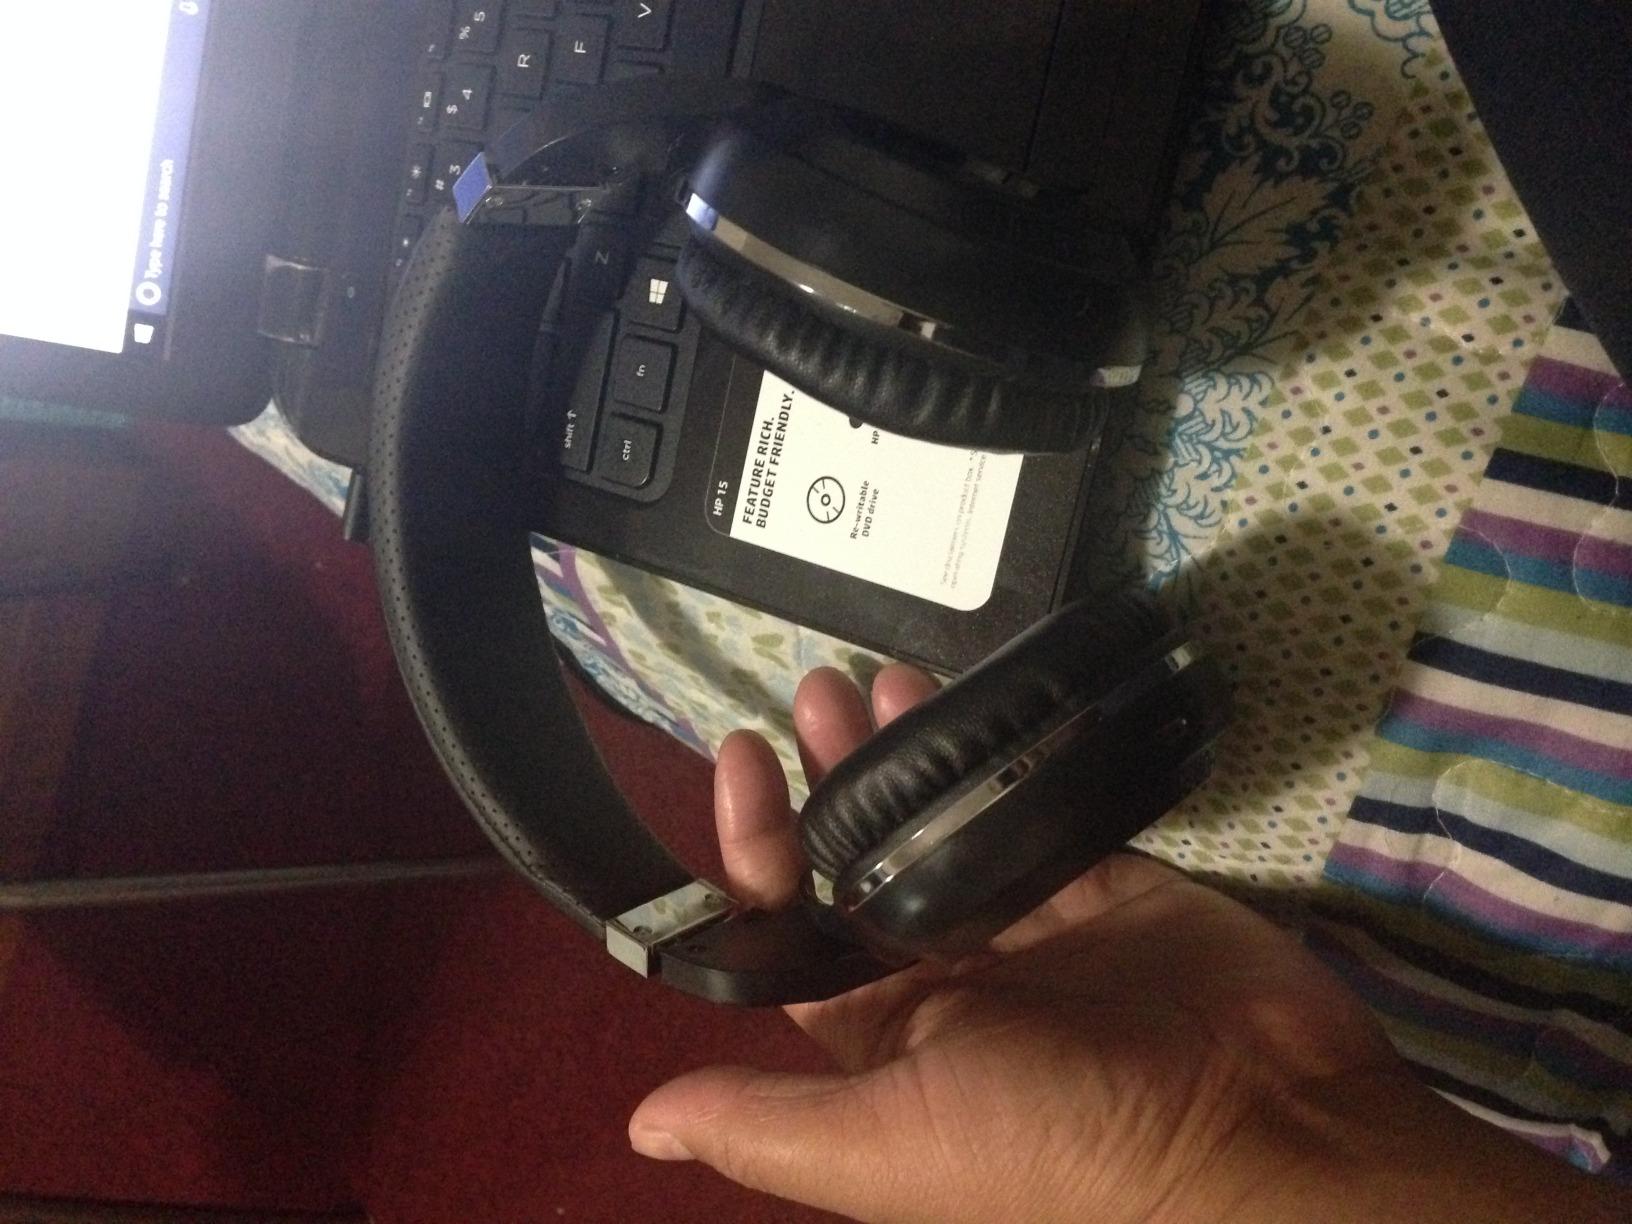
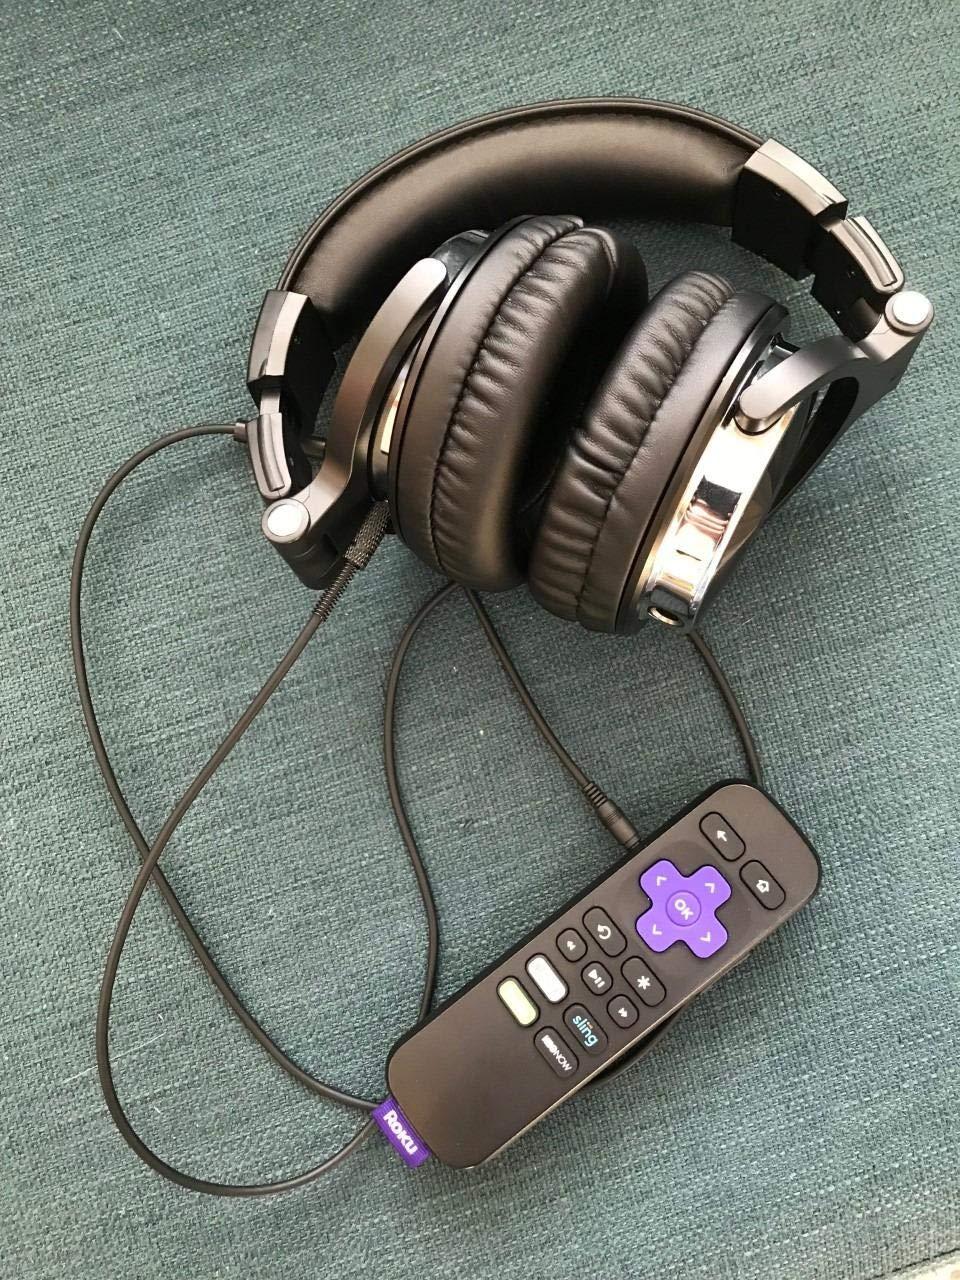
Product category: headphones
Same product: no